Steller's sea eagle

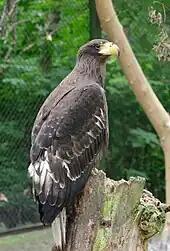
An immature in Łódź Zoo, Poland. Steller's sea eagles take several years to reach maturity, attaining the adult color pattern when four.

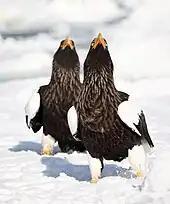
Many Steller's sea eagles overwinter in Japan, where they are protected and classified as a national treasure.

Fish make up about 80% of the diet of eagles nesting in the Amur River; elsewhere, other prey form almost an equal proportion of the diet. Along the sea coast and in Kamchatka, water birds are the most common prey. Water birds taken by this species include ducks, geese, swans, cranes, herons, and gulls. They also show a strong local preference for slaty-backed gulls ("Larus schistisagus").